1938–39 NCAA football bowl games

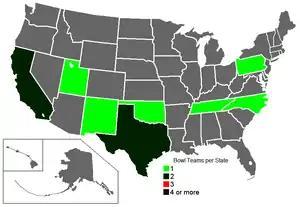
Number of bowl teams per state

The 1938–39 NCAA football bowl games were the final games of the National Collegiate Athletic Association (NCAA) 1938 college football season and featured five bowl games, each of which had been held the previous season. All five games were played on January 2, 1939, as New Year's Day fell on a Sunday. Contemporary polls selected different national champions, as the AP Poll named TCU, the Dunkel System chose Tennessee, and the Dickinson System designated Notre Dame.